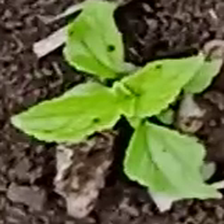
Weed species: Kena_(Commplina_benghalensio)